Gurmukhi

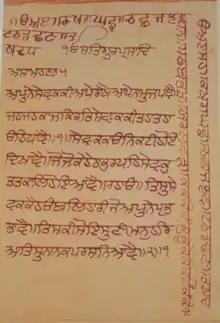

Meanwhile, the mercantile scripts of Punjab known as the Laṇḍā scripts were normally not used for literary purposes. "Laṇḍā" means alphabet "without tail", implying that the script did not have vowel symbols. In Punjab, there were at least ten different scripts classified as Laṇḍā, Mahajani being the most popular. The Laṇḍā scripts were used for household and trade purposes. In contrast to Laṇḍā, the use of vowel diacritics was made obligatory in Gurmukhī for increased accuracy and precision, due to the difficulties involved in deciphering words without vowel signs.